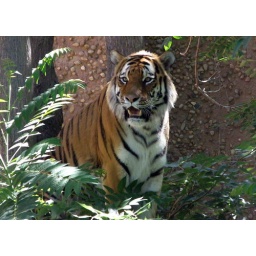
Waldemere sitting on a platform in the tree